Vint Cerf

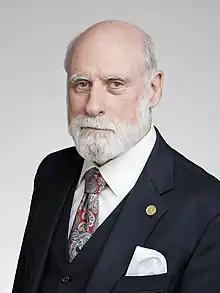
Cerf in 2016

Vinton Gray Cerf (born June 23, 1943) is an American Internet pioneer and is recognized as one of "the fathers of the Internet", sharing this title with TCP/IP co-developer Robert Kahn.